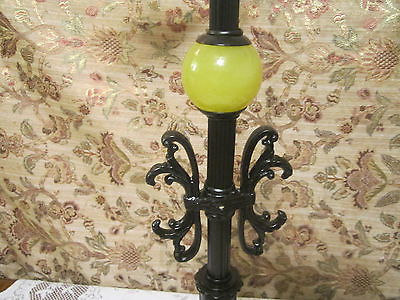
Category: table